Jamal Hussein Ali

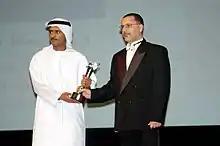
Receiving the Arab Journalism Award – Dubai – 2005

Jamal Hussein Ali won the Arab Journalism Award in its fourth cycle for investigative journalism category. This award was established in 1999 aiming to contribute to the development of the Arab press, and to the promotion of its path by honoring excellent and distinguished Arab journalists.